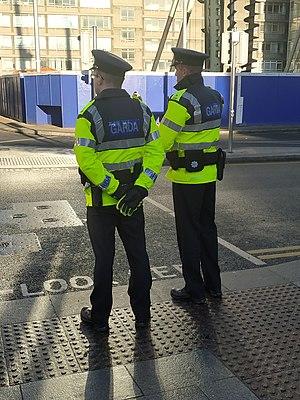
Officiers de la Garda à Dublin
Garda Síochána na hÉireann est la force de police nationale de la République d'Irlande. Les forces sont commandées par le commissaire de la Garda, désigné par le gouvernement irlandais. Son QG se situe à Phoenix Park dans la capitale du pays, Dublin.